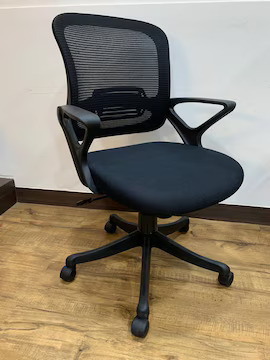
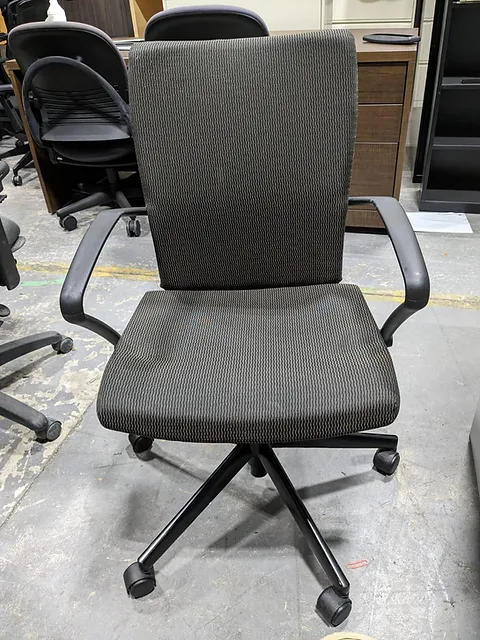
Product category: items_chair
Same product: no